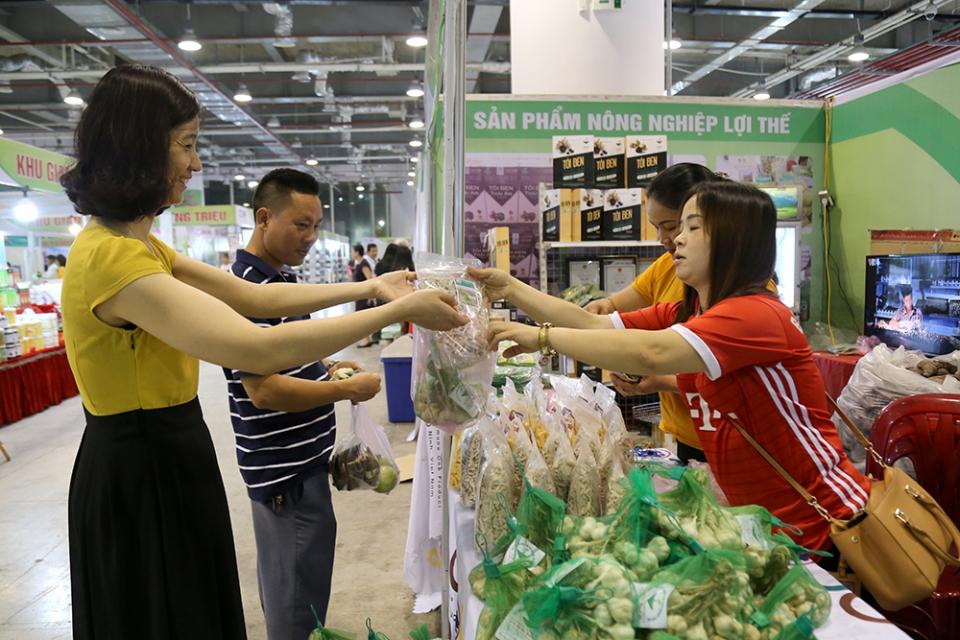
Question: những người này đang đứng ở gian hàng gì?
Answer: sản phẩm nông nghiệp lợi thế